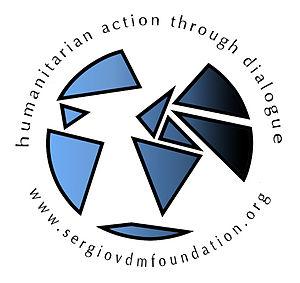
La fondation Sergio Vieira de Mello fut créée en 2007 afin de perpétuer le travail et l'idéal de Sérgio Vieira de Mello, sous-secrétaire général des Nations unies et envoyé spécial en Irak qui perdit la vie lors d'un attentat, le 19 août 2003.